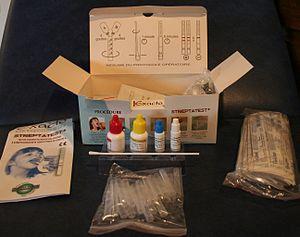
test en ""kit rapide"" pour déterminer la nature virale ou bactérienne d'une angine"
L’angine et la pharyngite sont des infections aiguës de l'oropharynx, causées par des bactéries ou des virus. Par souci de simplification, nous utiliserons ici le seul terme d'angine.
Un test de diagnostic rapide ou test de dépistage rapide est un test qui permet d'établir rapidement la présence ou le niveau d'un composé en vue d'établir le diagnostic, par exemple un marqueur de maladie ou un paramètre physiologique. Ils réalisent en général des réactions chimiques ou enzymatiques ou immunologiques qui font apparaître une coloration particulière permettant d'interpréter immédiatement le résultat. Ils se présentent comme des kits à usage unique regroupant des tubes et flacons, oude bandelettes ou des cassettes.. D'autres types de dispositifs diagnostiques recourent à des détecteurs électroniques rarement à usage unique, ce qui en font des équipements ou appareil diagnostique. Ces tests sont concus pour etre utilisables en biomédical au cabinet du médecin mais aussi au chevet du patient, ou pour certaines applications par le particulier lui-meme, et sur le terrain pour l'environnement, ou le controle de contamination en industrie.